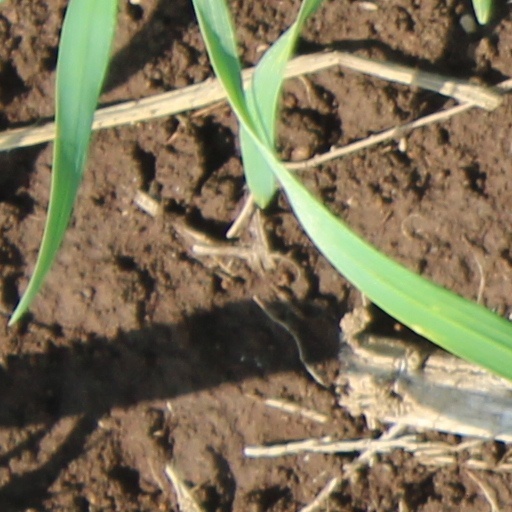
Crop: wheat